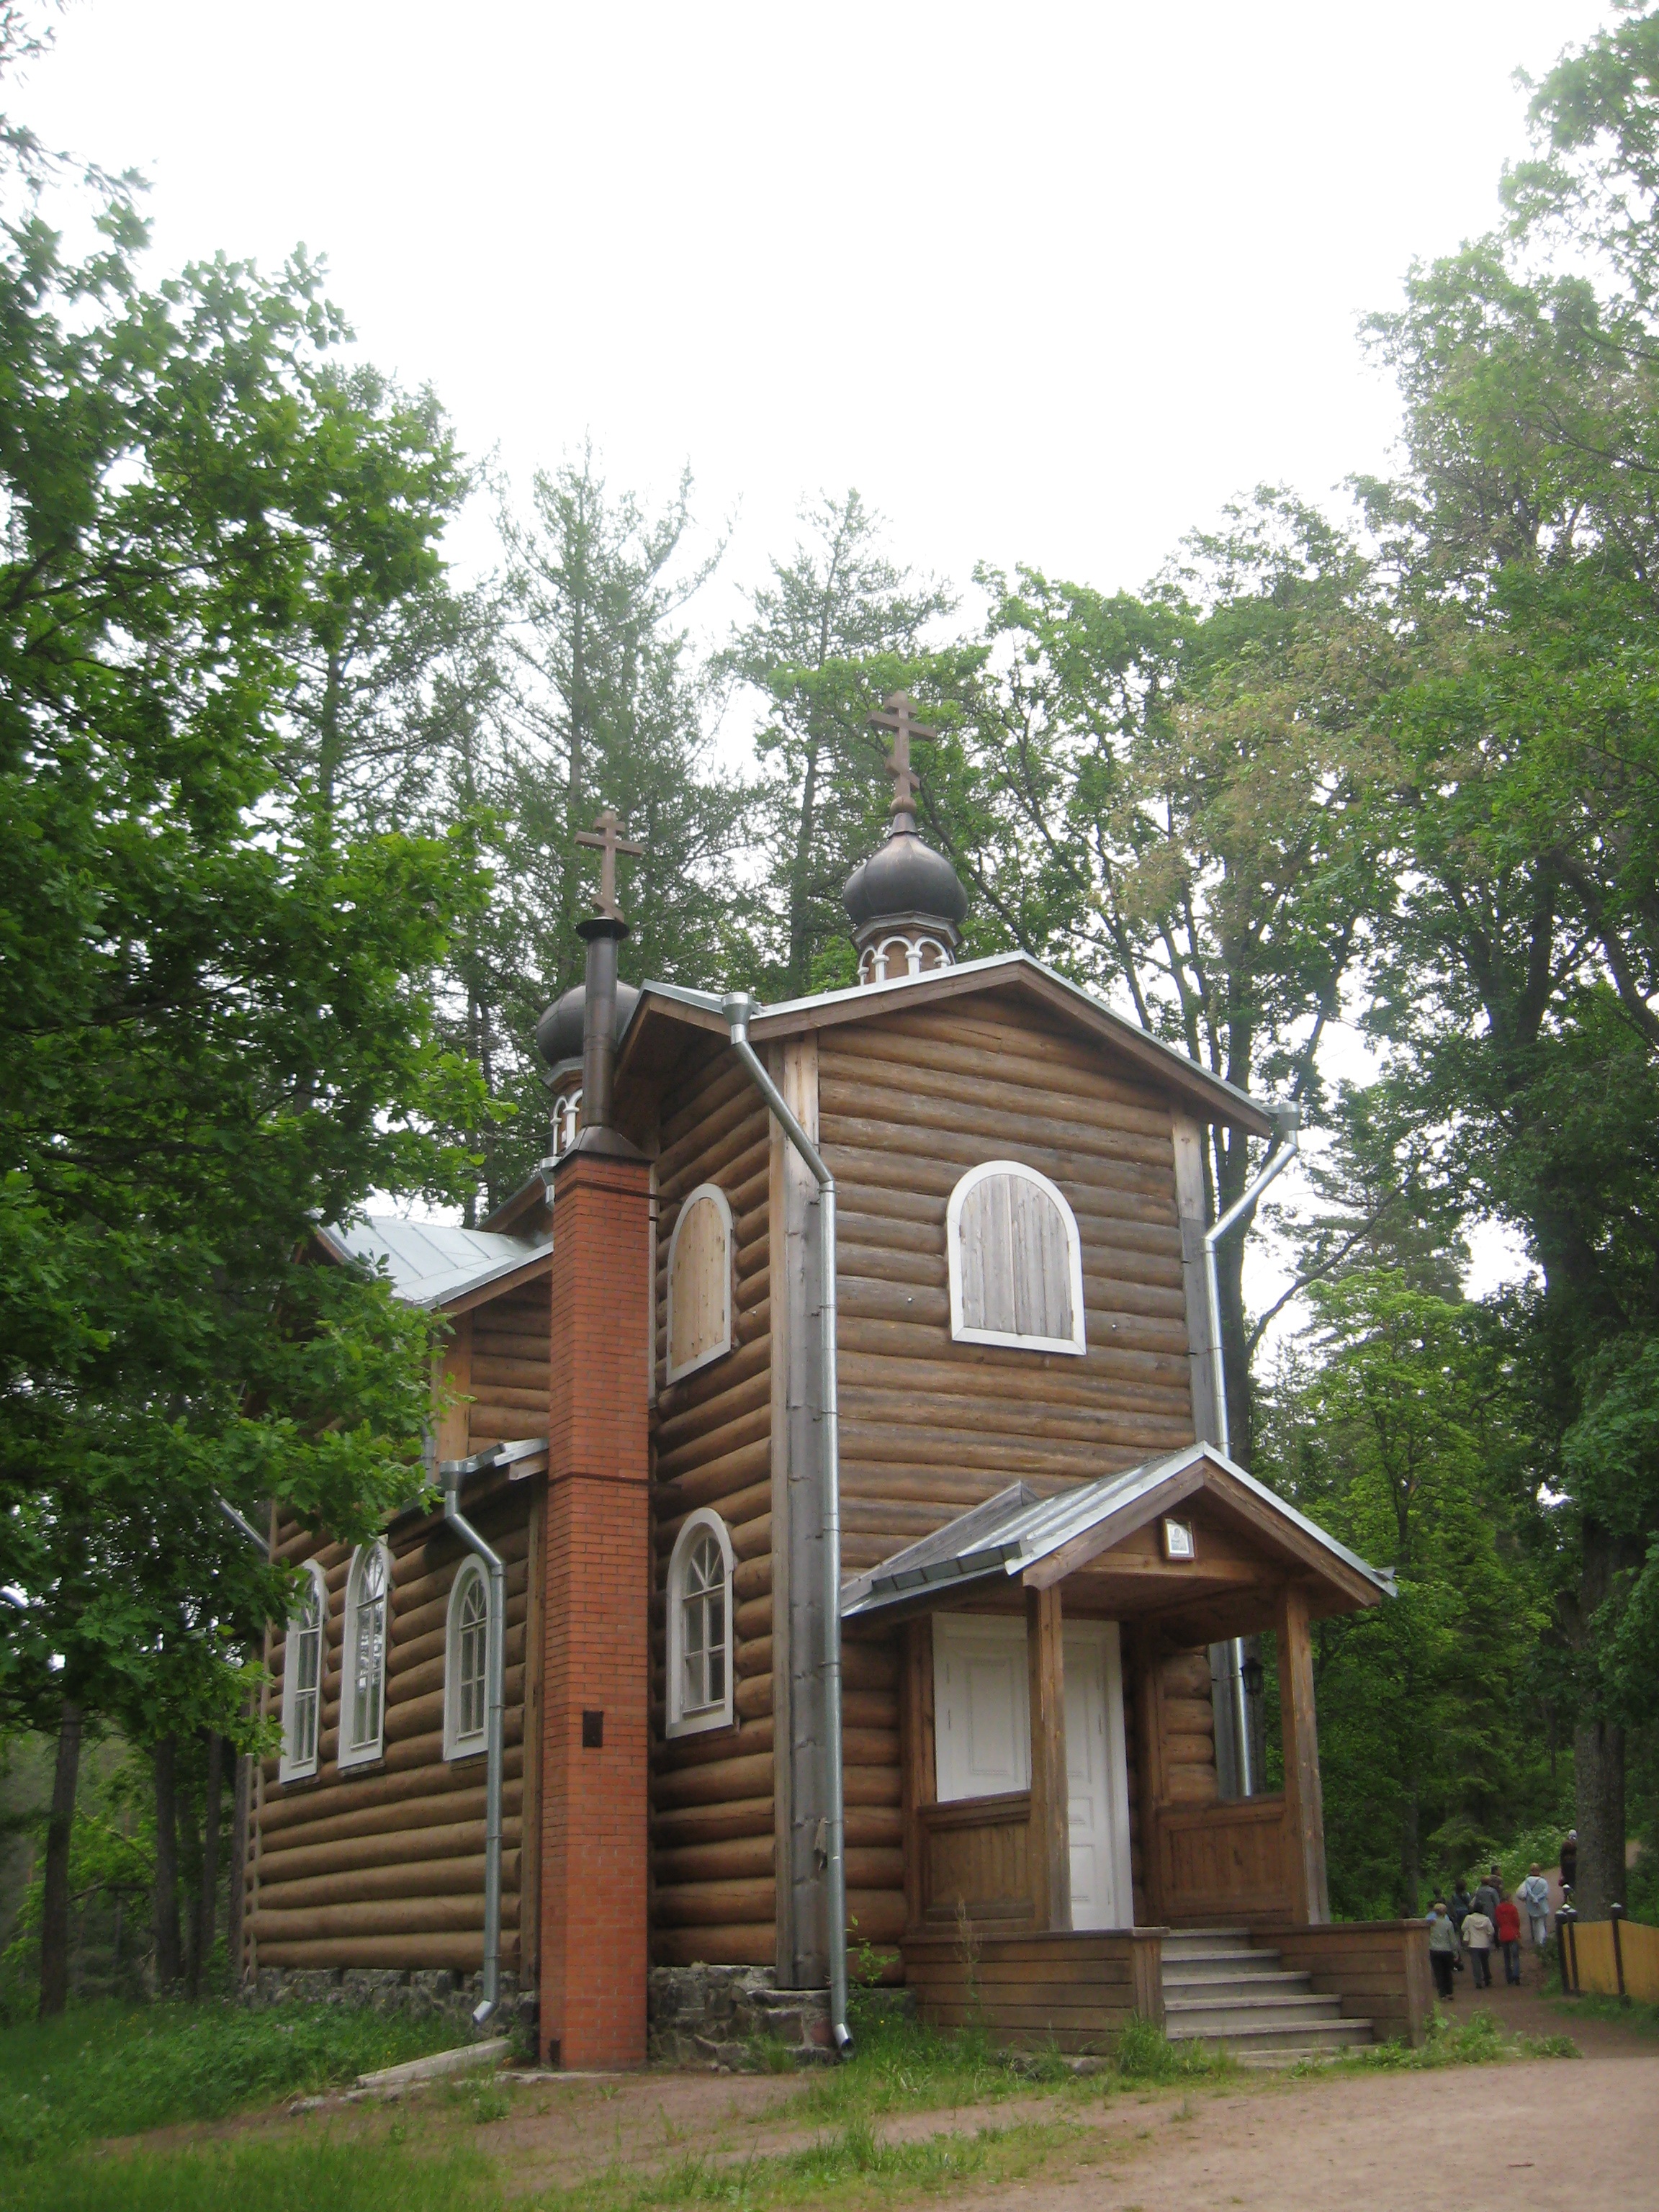
house, building, home, cottage, property, church, chapel, place of worship, wooden, estate, log cabin, balaam, outdoor structure, church in the forest